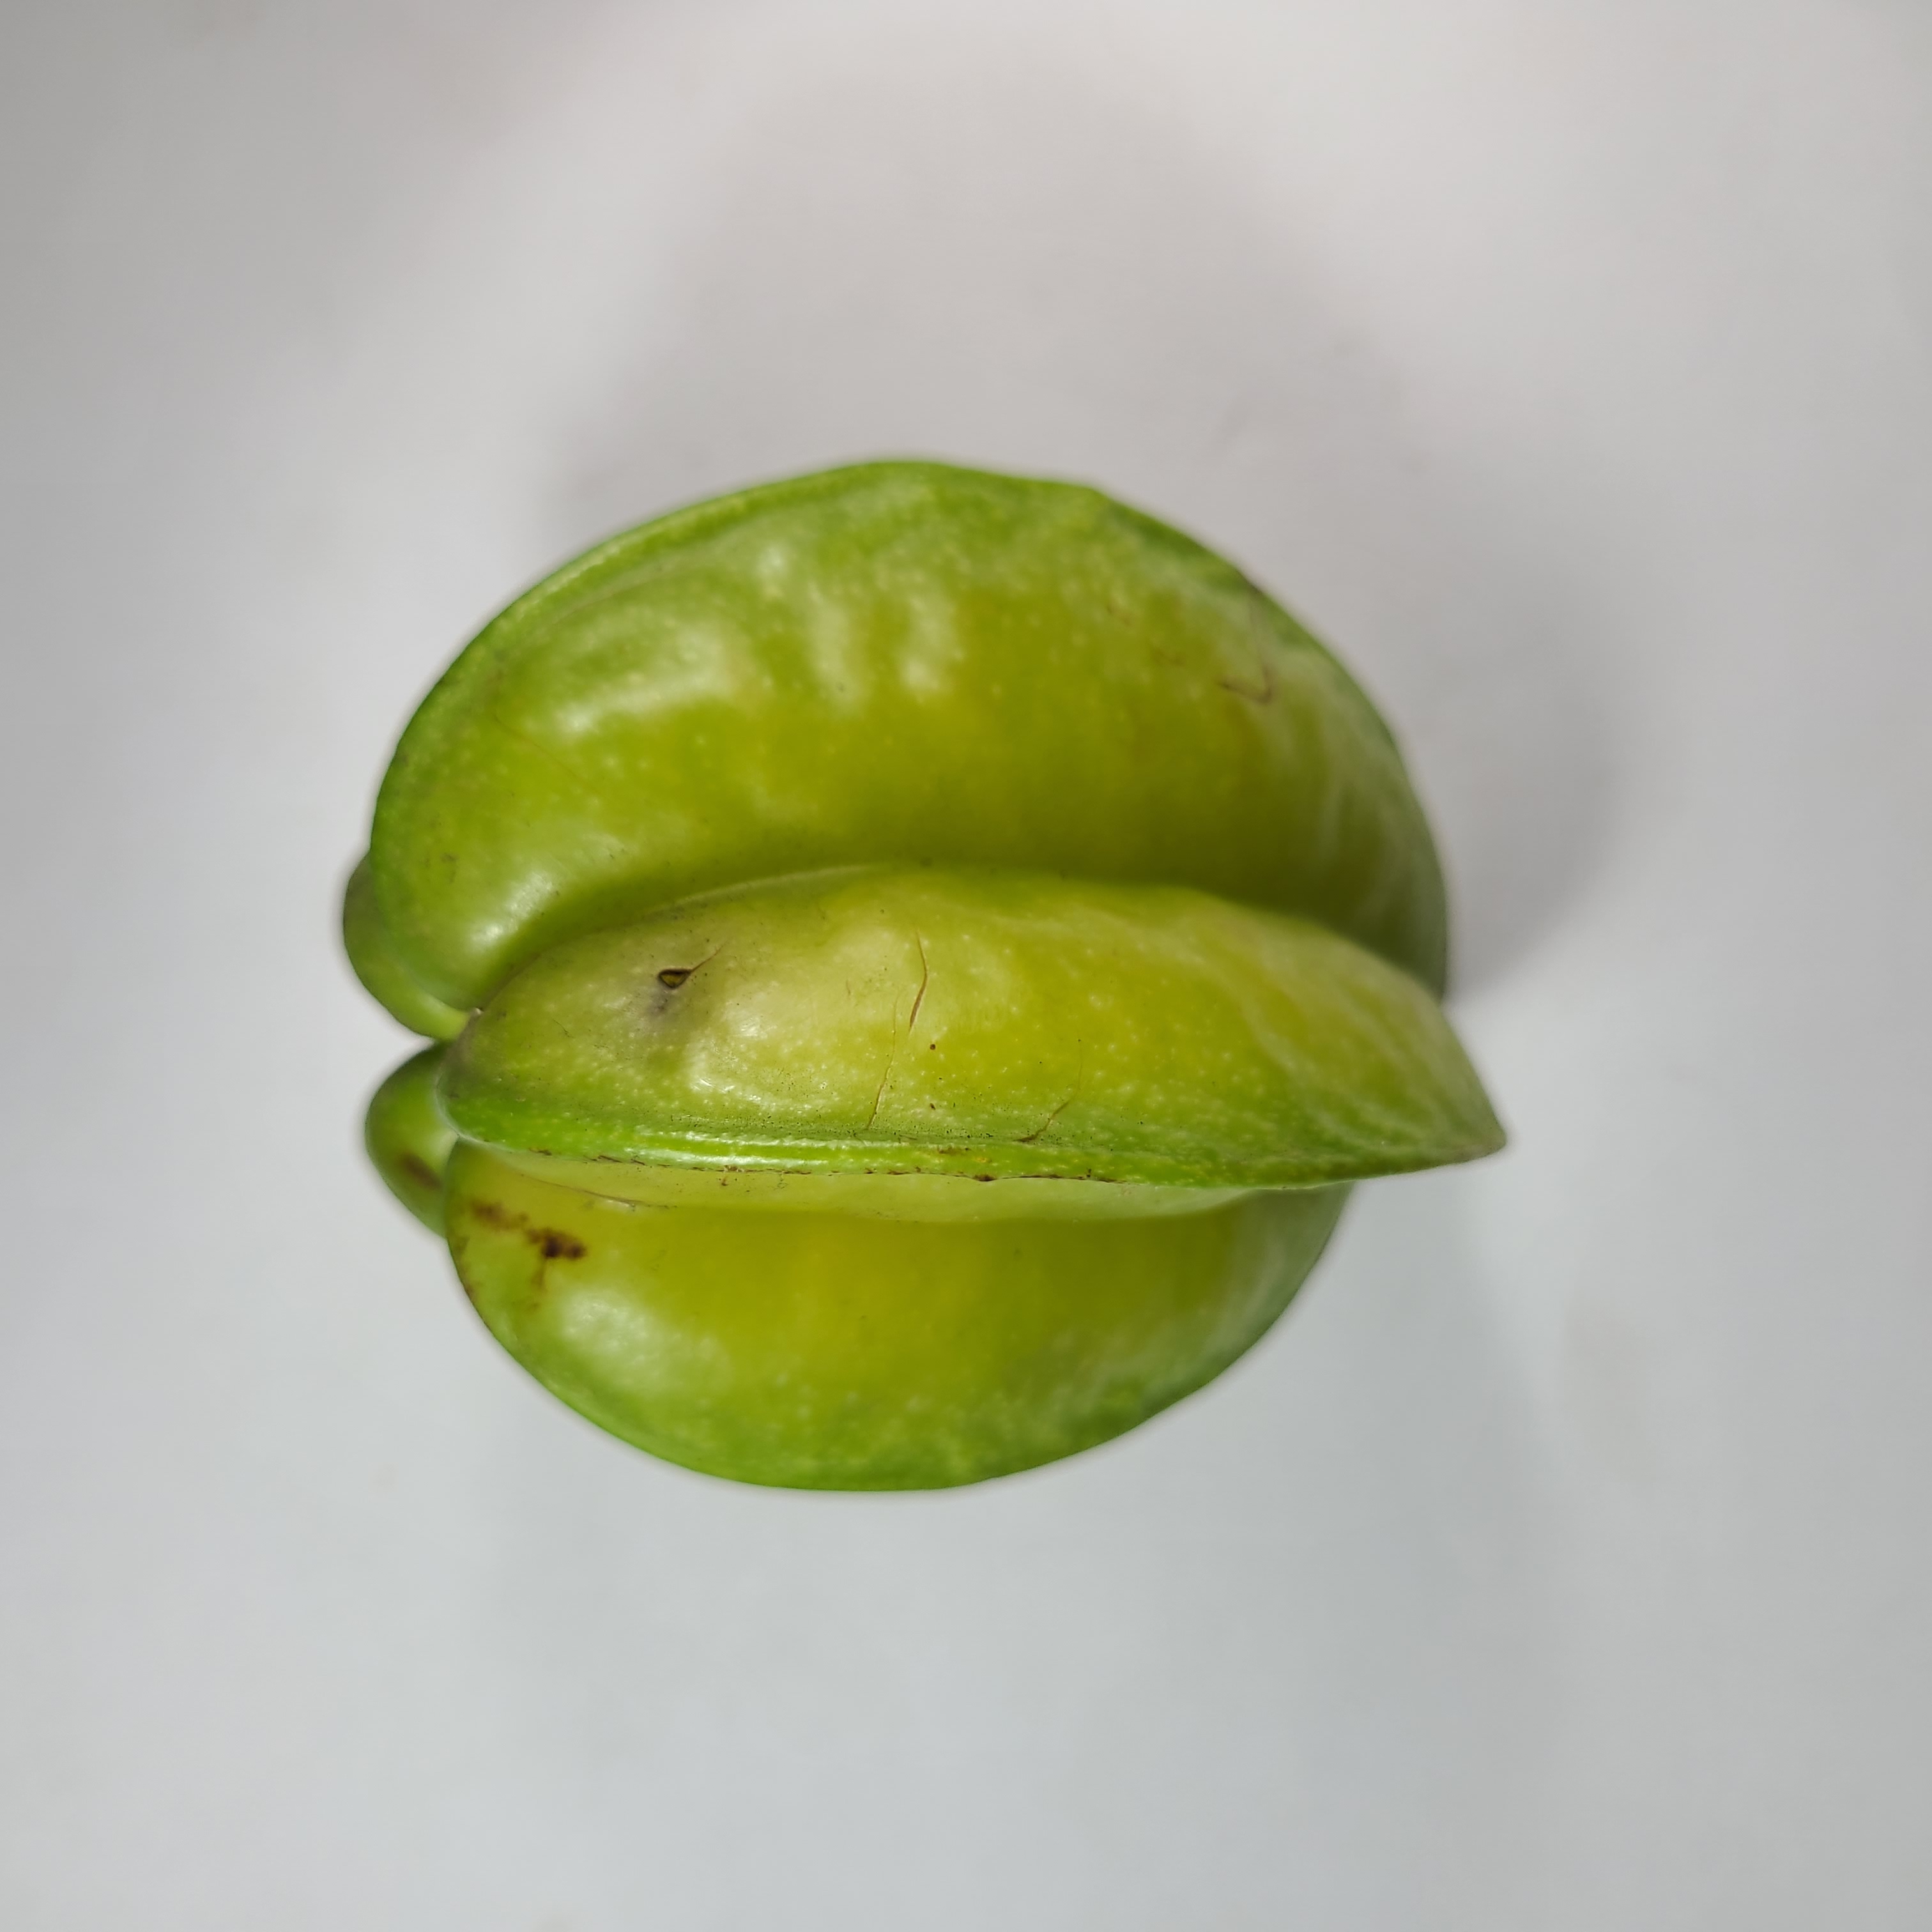
Label: Unhealthy Fruits